Select Stakes (English greyhound race)

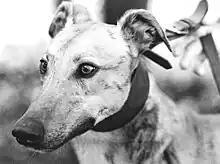
Fearless Action, 1986 winner

The Select Stakes is a greyhound competition held at Nottingham Greyhound Stadium.